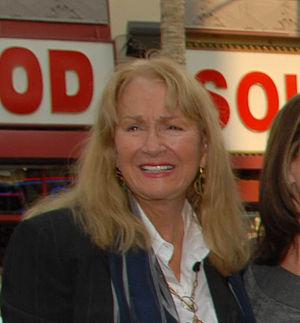
Diane Ladd, née le 29 novembre 1935 à Meridian, est une actrice américaine. Elle est la mère de l'actrice Laura Dern qu'elle a eue avec l'acteur Bruce Dern.